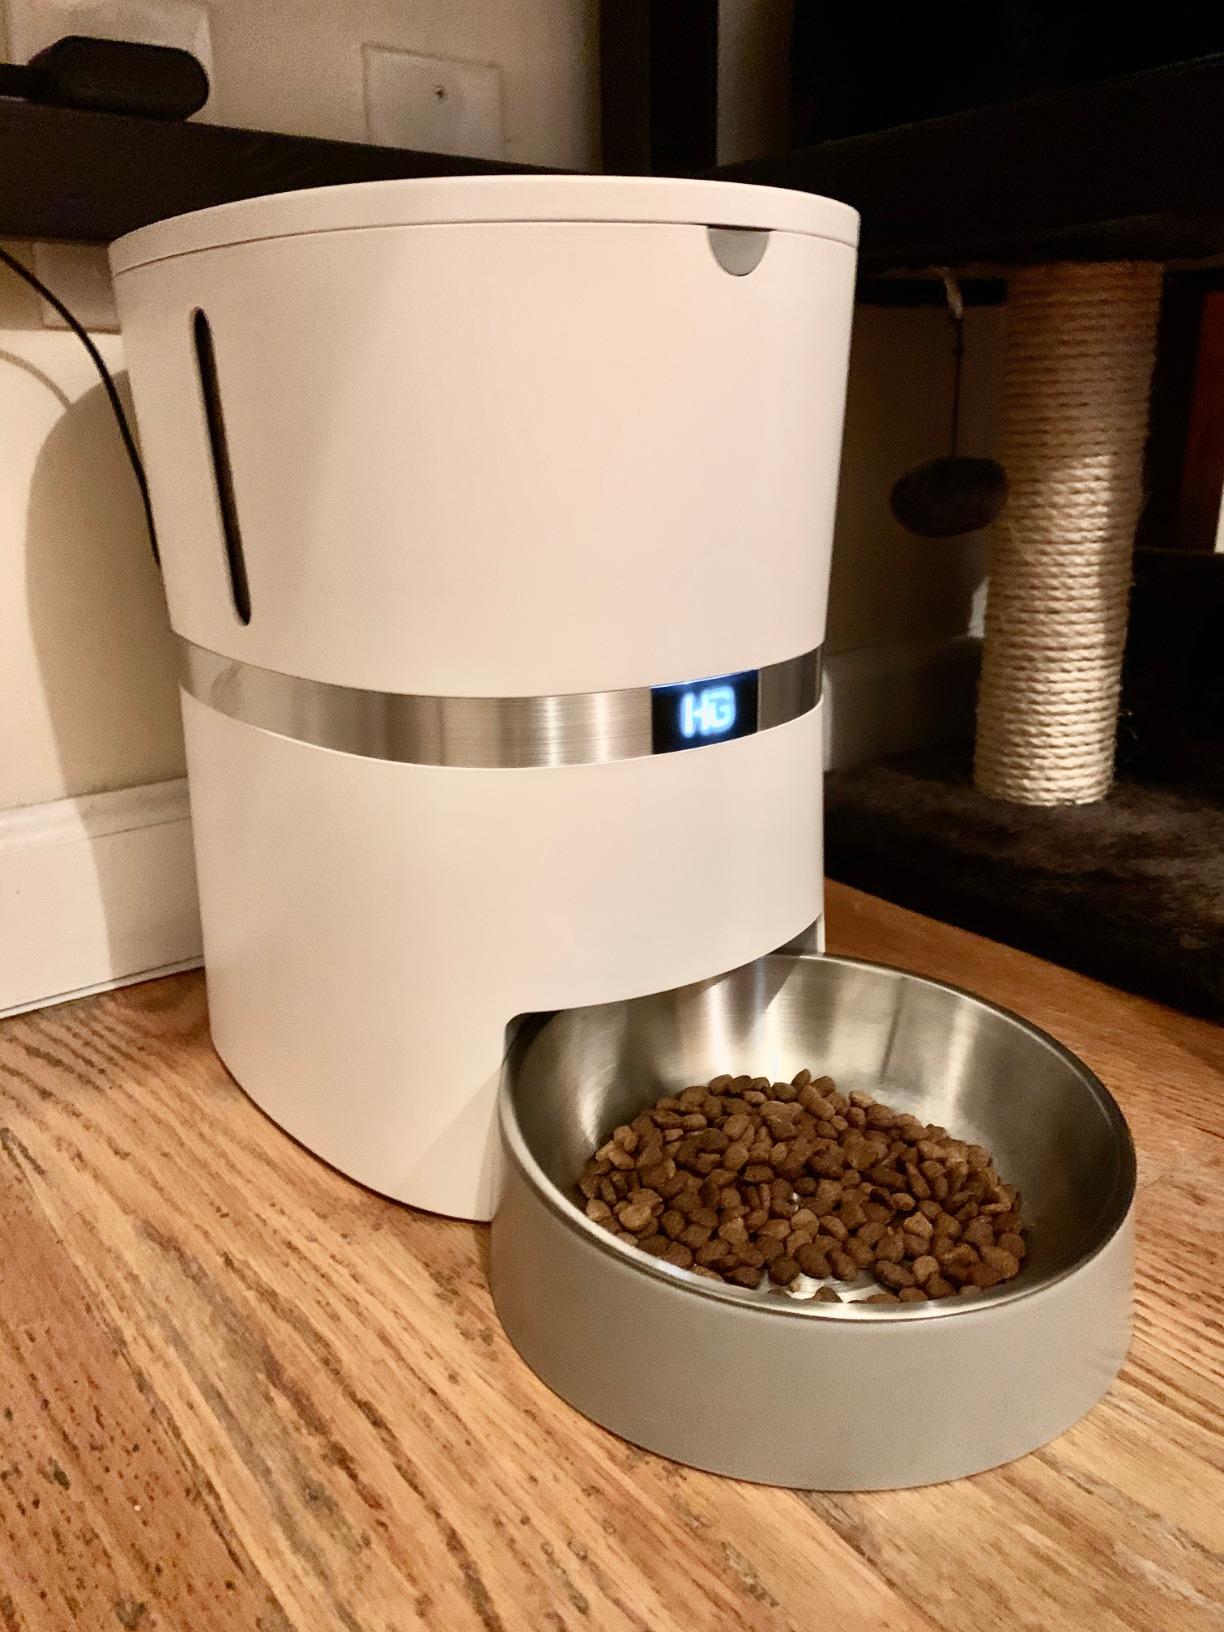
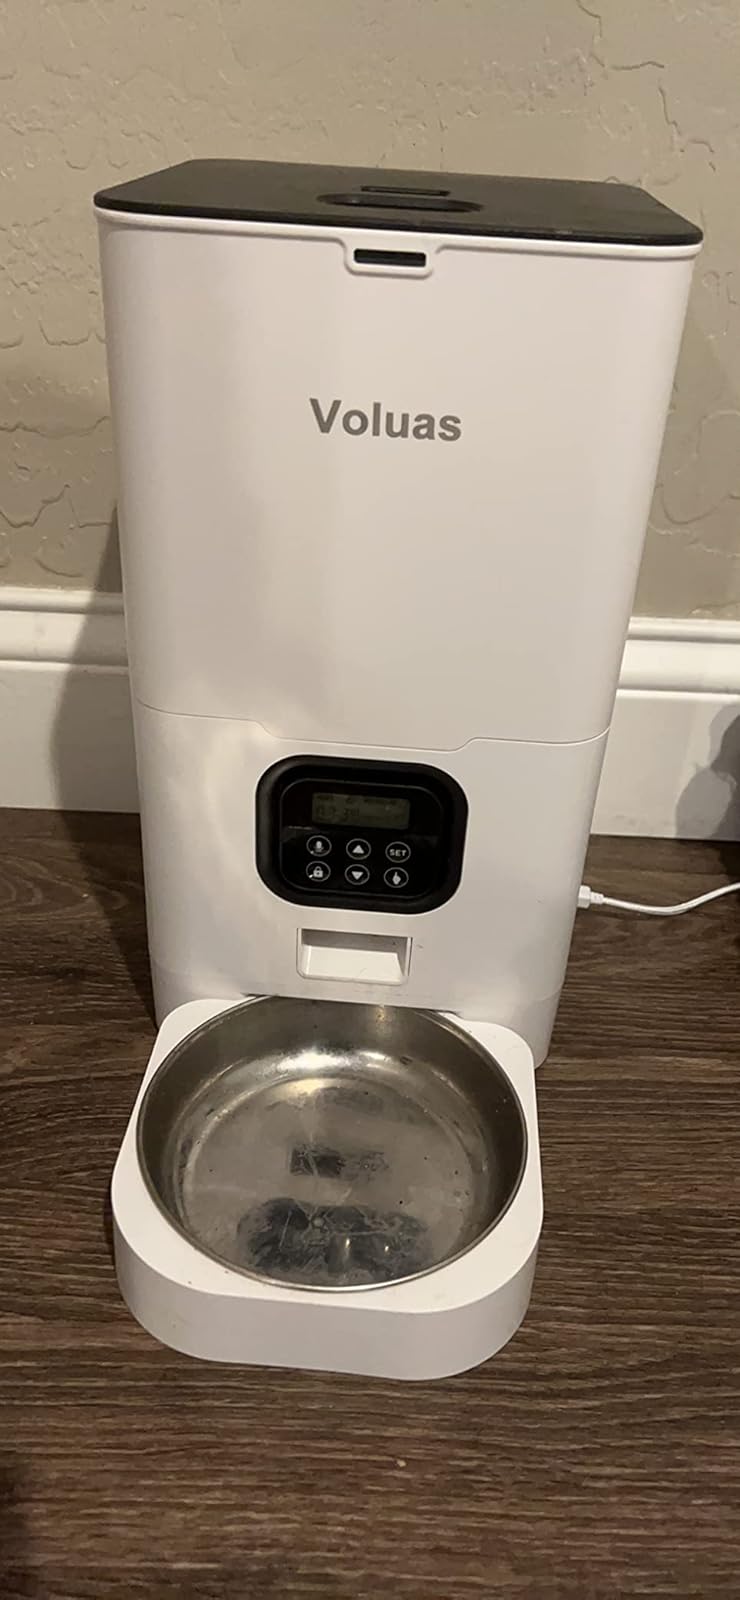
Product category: items_feeder
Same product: no